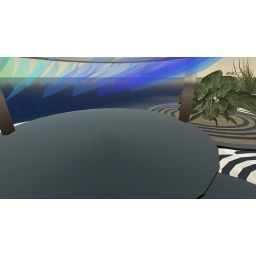
The gazebo, located on the oceanside has flexi curtains in a graduated blue to green palette.